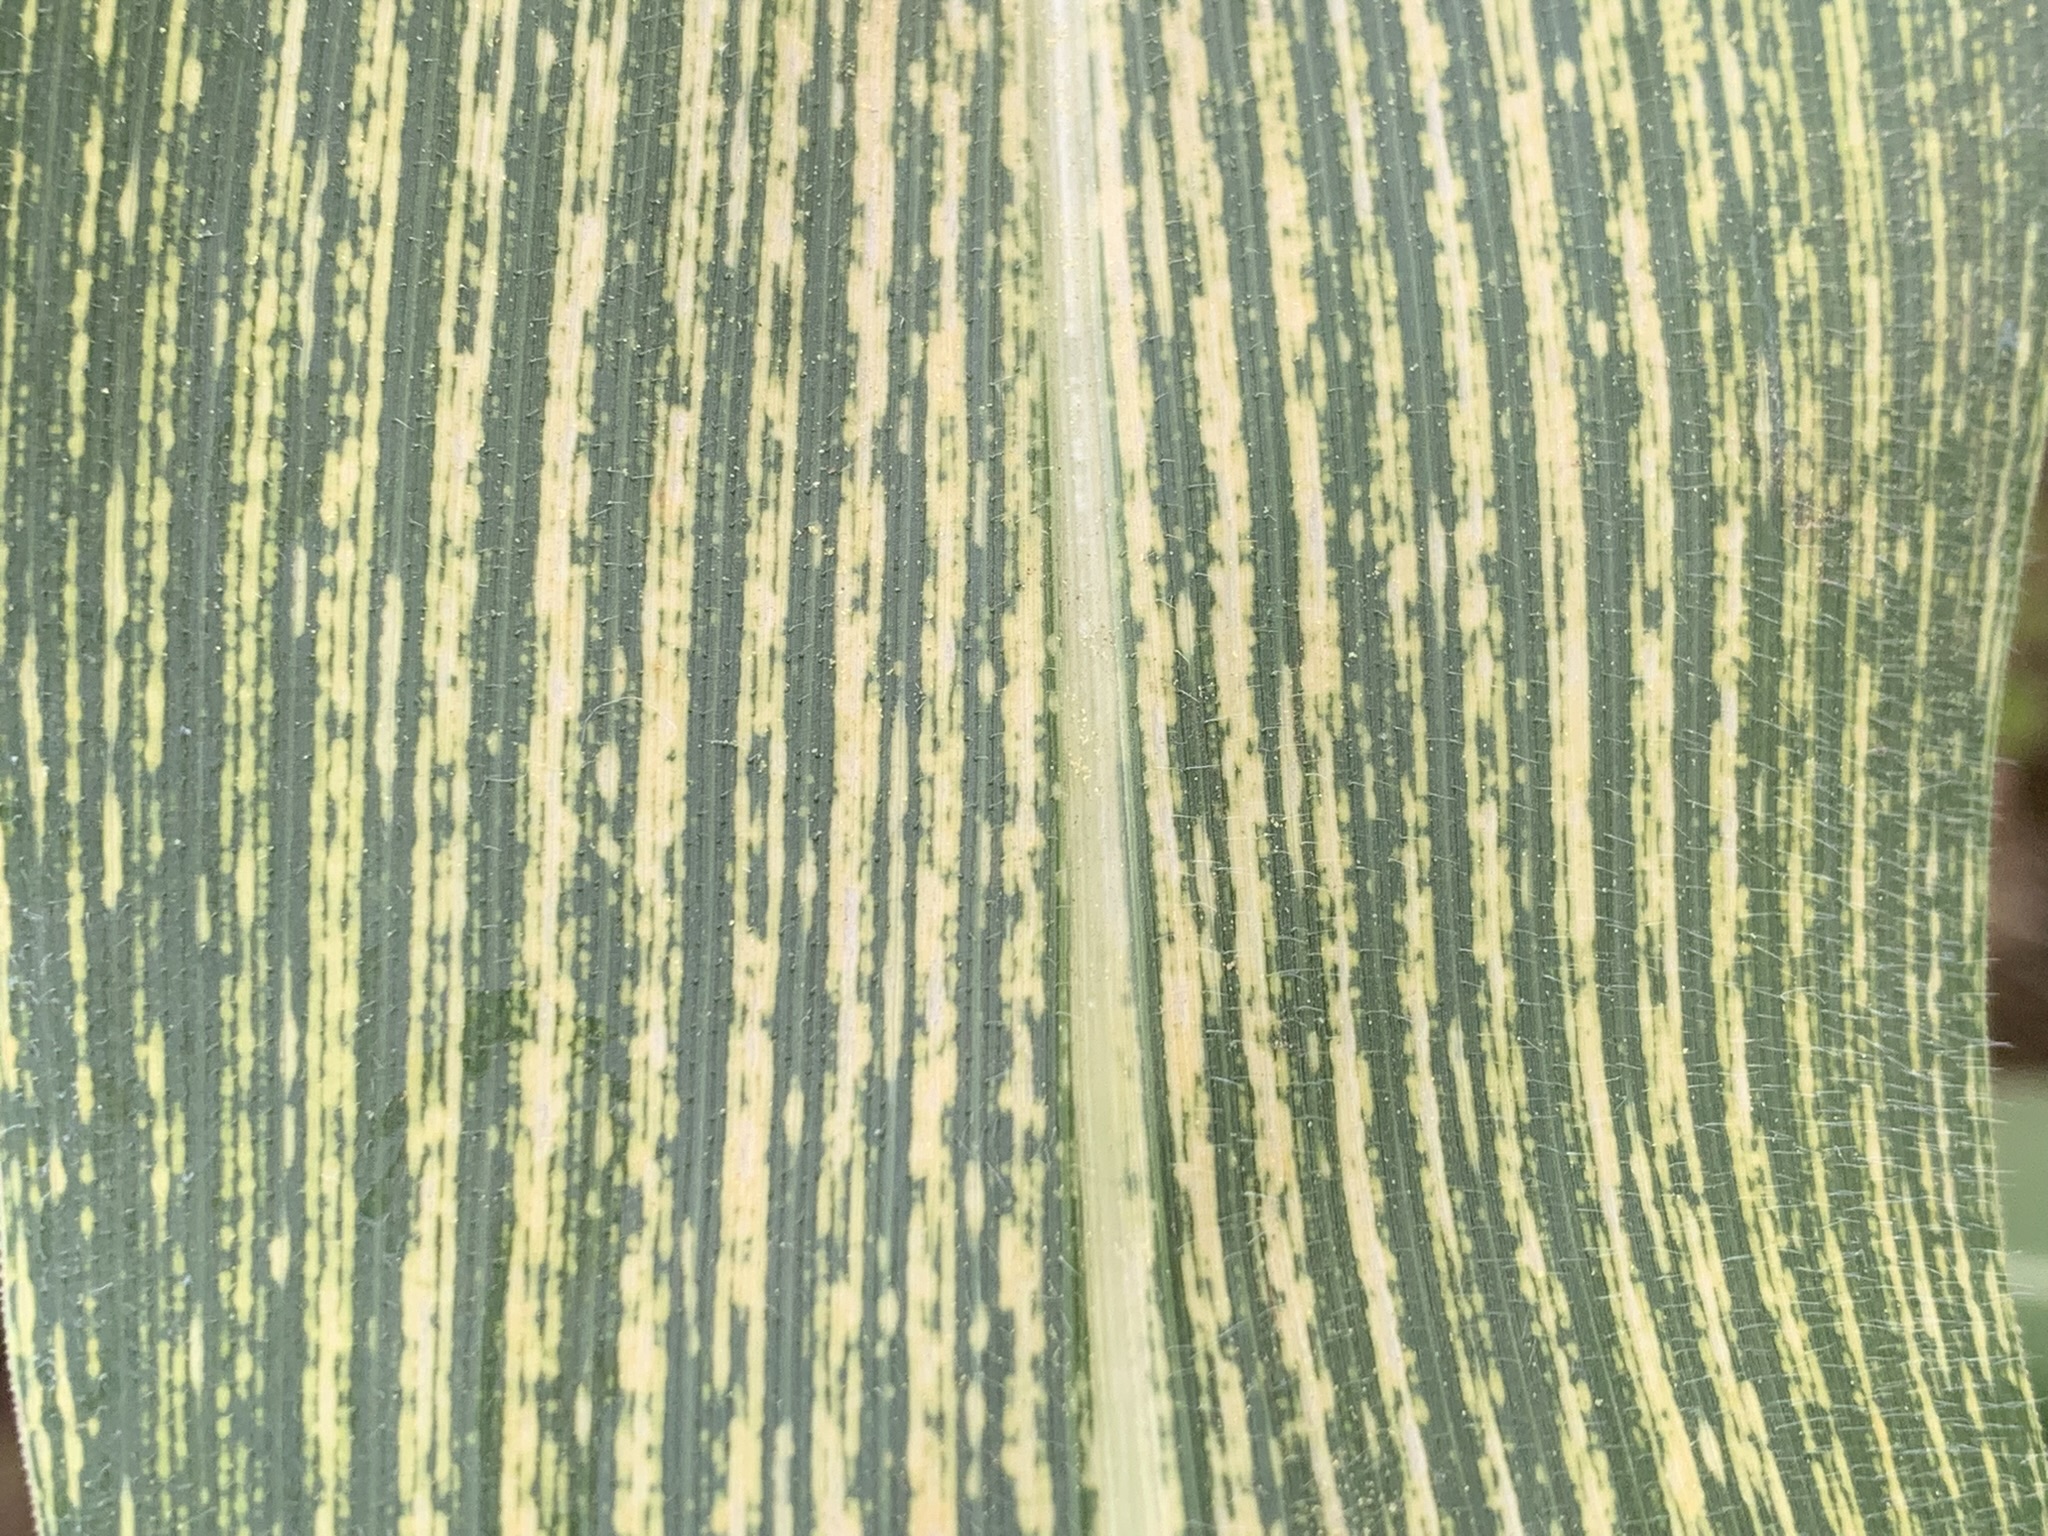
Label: MSV